Ralph Nader bibliography

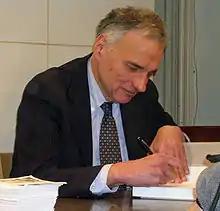
Nader at a book signing

Ralph Nader has authored, co-authored and edited many books, which include: